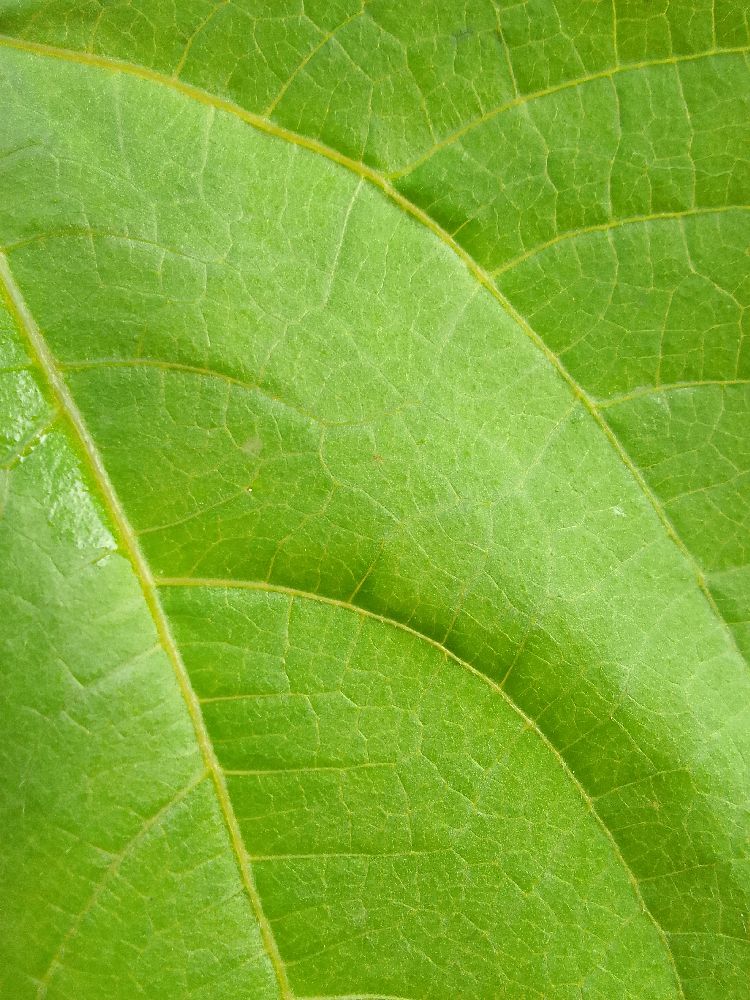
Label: healthy